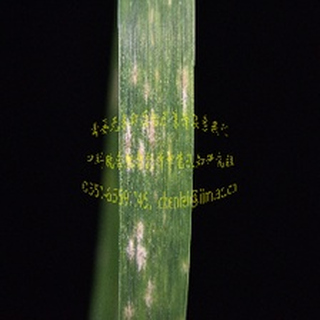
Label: wheat_mildew